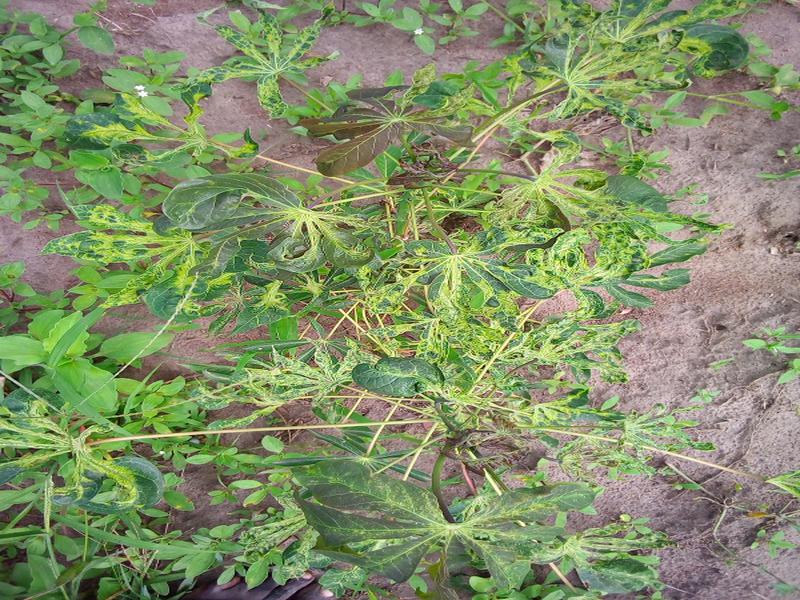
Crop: cassava
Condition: mosaic_disease